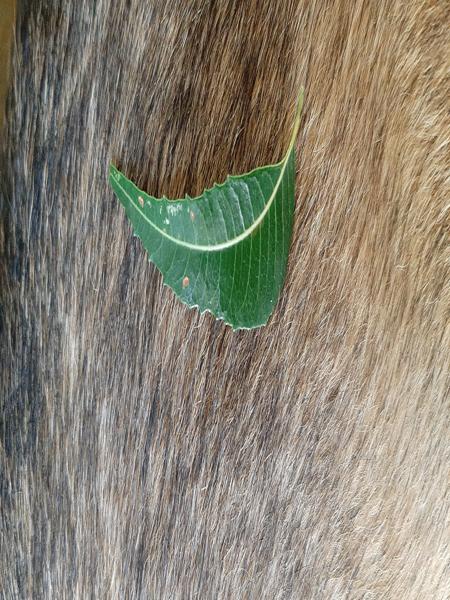
Plant: Neem